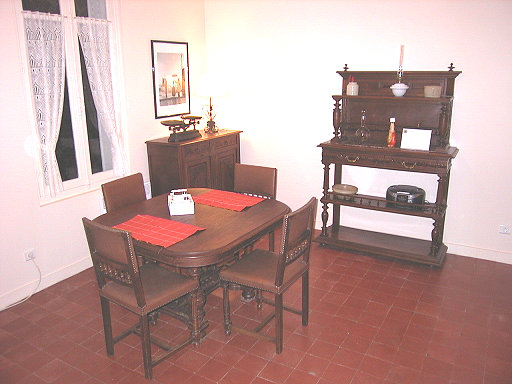
Room type: dining_room